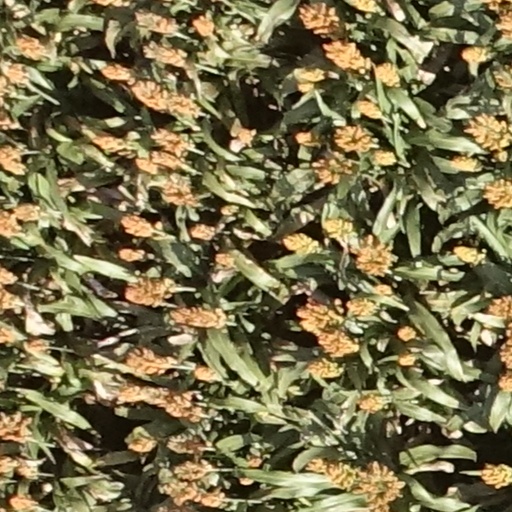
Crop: sorghum